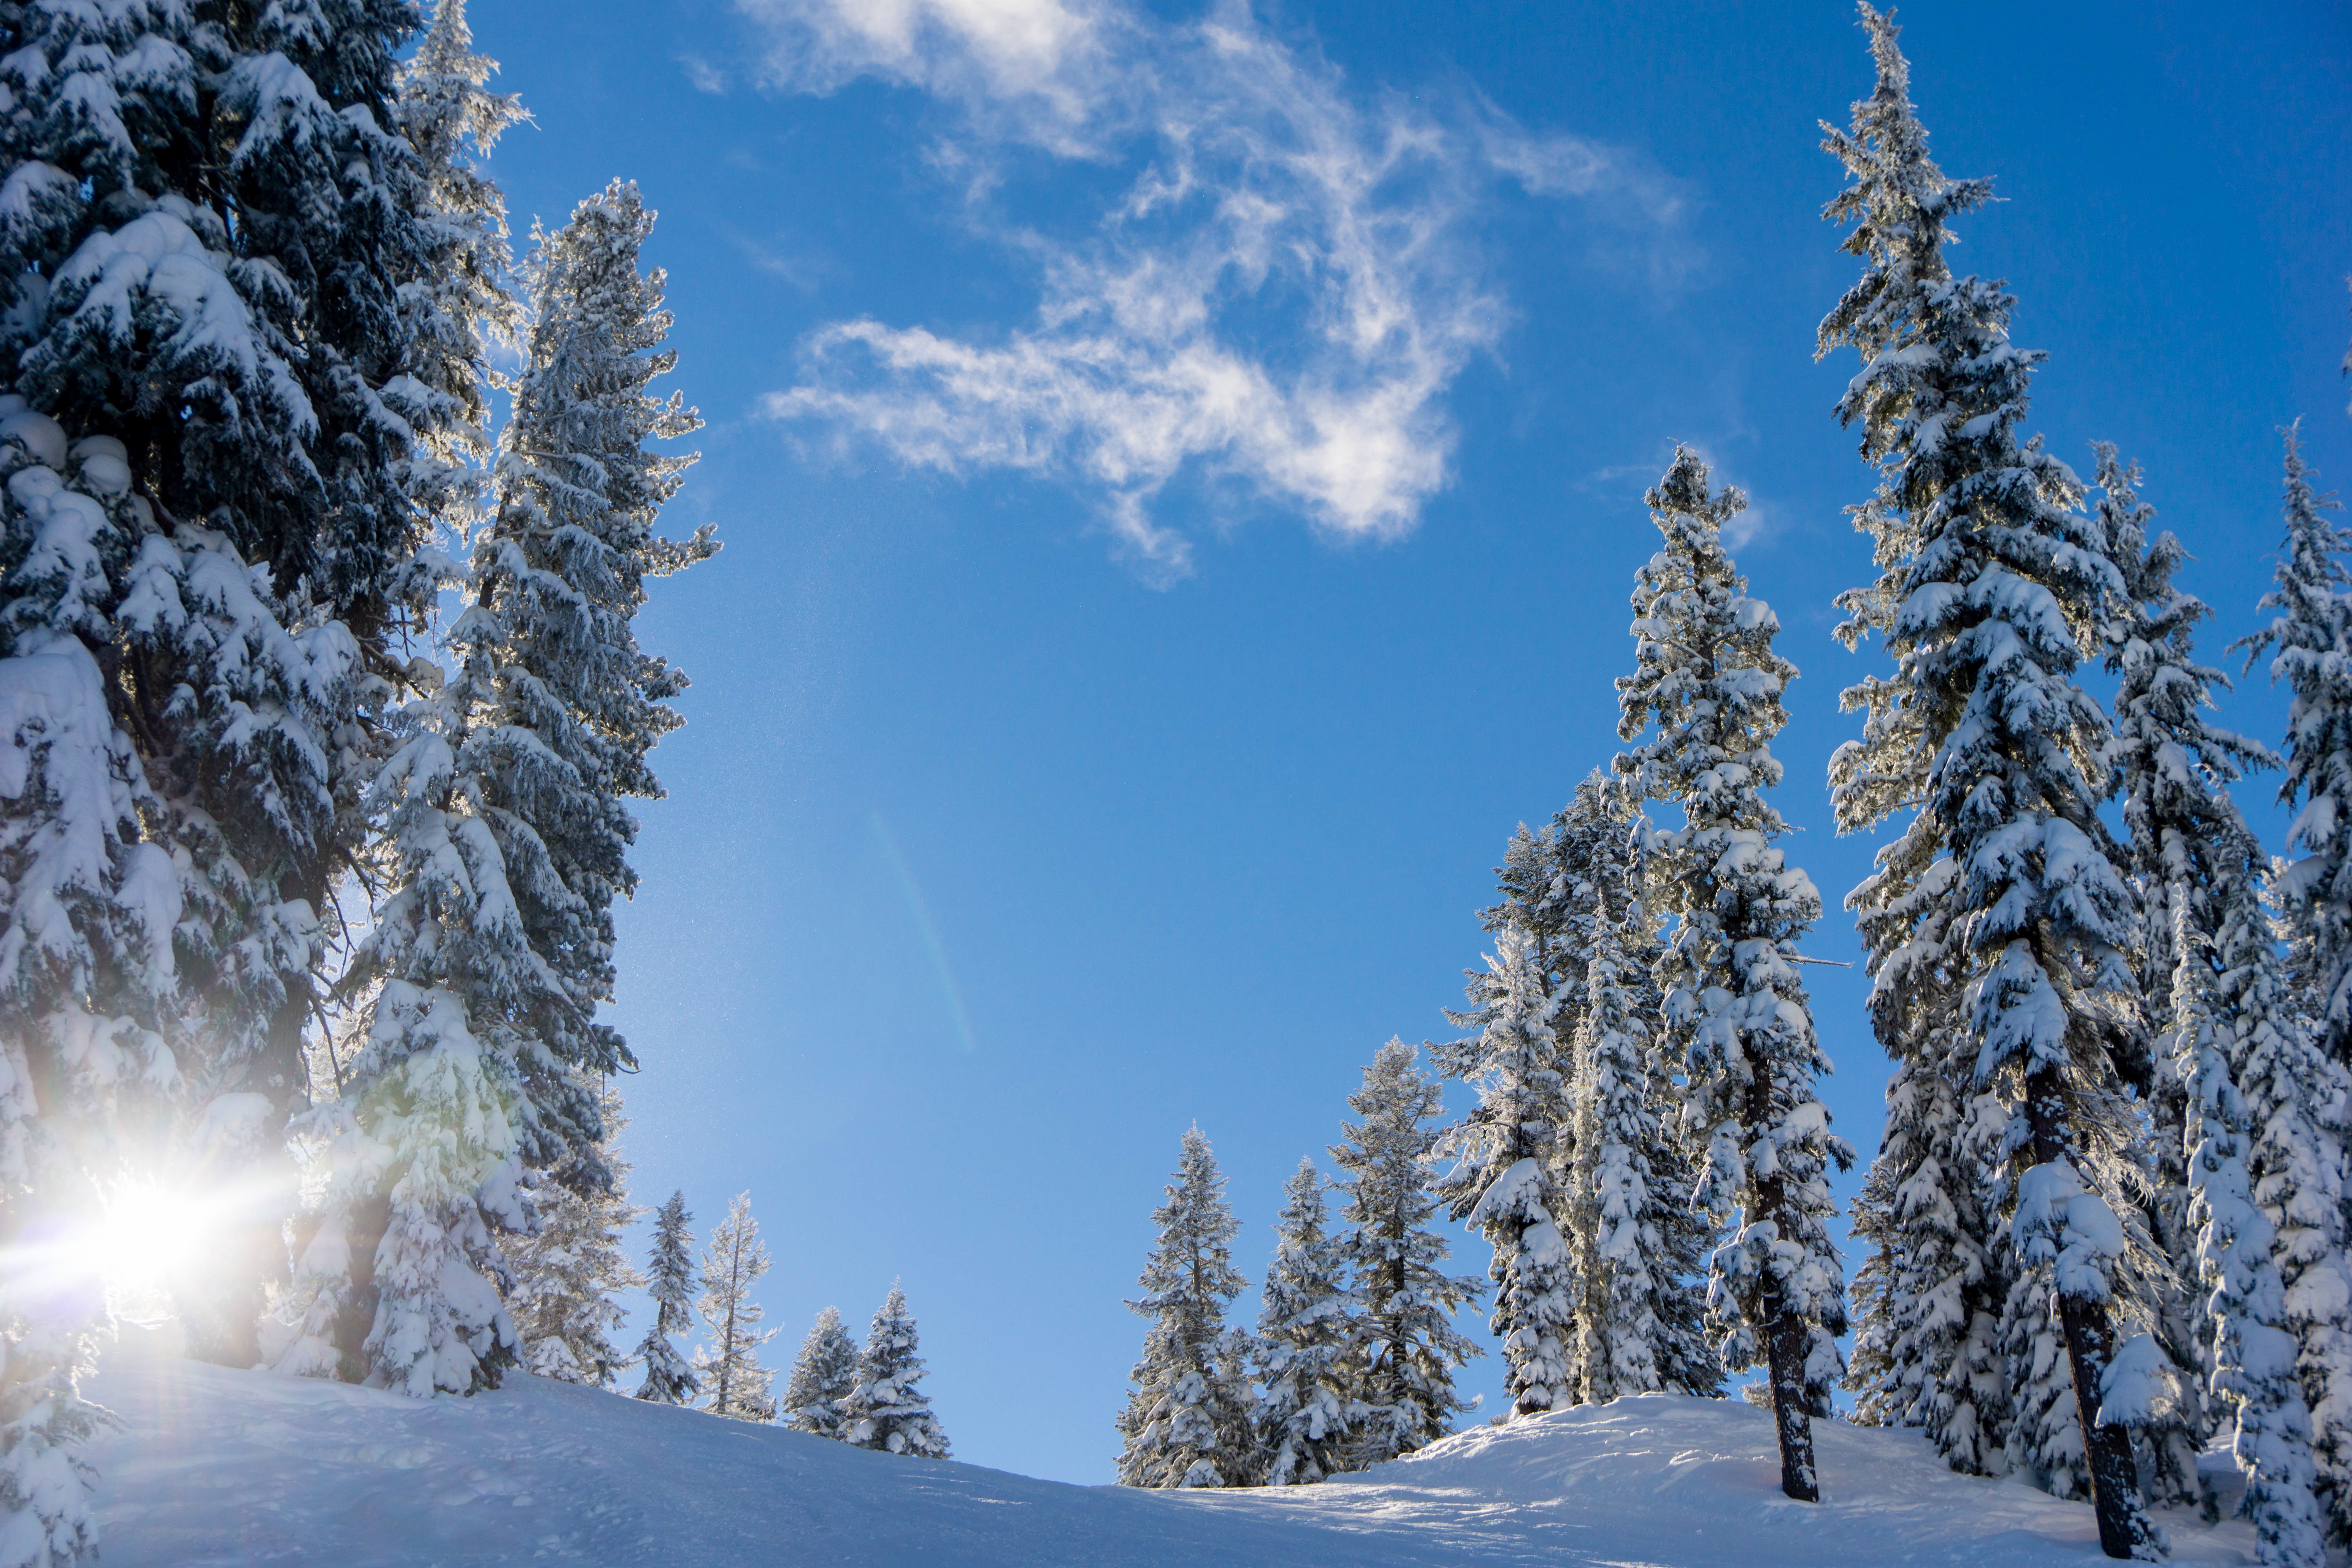
tree, forest, mountain, snow, winter, sunlight, frost, mountain range, weather, fir, season, spruce, footwear, piste, woody plant